Phoenixville, Pennsylvania

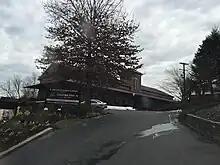
Former Reading Company station

The Pennsylvania Railroad (PRR) Schuylkill Branch also served Phoenixville. The line enters town crossing the Schuylkill River from neighboring Mont Clare on a high bridge, north of French Creek. The line passes along the north side of the former Phoenix Iron Works site. The station southwest of the intersection of Vanderslice and Gay Street, no longer exists. Past the Iron Works, the line splits, with the main fork turning north and passing through the now abandoned Phoenixville Tunnel, which partially collapsed in the 1990s, and continuing northwest of the town toward Reading. The other fork, which served as the former Phoenixville Branch of the PRR, turns southwest, continuing along the Pickering Creek Valley and joining the former PRR Main Line in Frazer. A section of the line remains in place, and is currently known as the Phoenixville Industrial Track (owned by Norfolk Southern). Passenger service on the line had ceased by the end of the 20th century, and regular freight service on the line ceased in 2004. During the 2008 replacement of the Gay Street Bridge, the line was severed at its crossing of Main Street and the rail bridge over Main Street was later raised by 14 inches to allow better access for emergency vehicles.